Mosheim Feaster

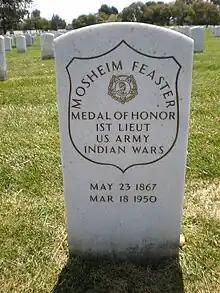
Feaster grave

First Sergeant Mosheim Feaster (May 27, 1867 – March 18, 1950) was an American soldier in the U.S. Army who served with the 7th U.S. Cavalry during the Indian Wars. He was one of twenty men awarded the Medal of Honor for extraordinary gallantry at the Battle of Wounded Knee, but now called the Wounded Knee Massacre, on December 29, 1890. He later served in the Spanish–American War.